Jerry Gray (arranger)

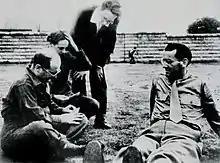
Sgt. Jerry Gray, left, seated, with Maj. Glenn Miller, right, seated, Co-Partner's Hall, Bedford, England, August, 1944

Gray's time with the Glenn Miller Orchestra produced many of the most recognizable and memorable recordings of the era. He arranged "Elmer's Tune", "Moonlight Cocktail", "Perfidia", "Anvil Chorus", and "Chattanooga Choo-Choo" among others, while his compositions included "Sun Valley Jump", "The Man in the Moon", "Caribbean Clipper", "Pennsylvania 6-5000", "I Dreamt I Dwelt in Harlem", "Introduction to a Waltz" with Glenn Miller and Harold Dickinson, "Flagwaver", "Solid As a Stonewall Jackson" with Chummy MacGregor, "Oh So Good", "Jeep Jockey Jump", "Keep 'Em Flying", "Passage Interdit", "Snafu Jump", "A Love Song Hasn't Been Sung" with Bill Conway and Harold Dickinson, "Are You Rusty, Gate?", "Here We Go Again", and his most famous song, "A String of Pearls".